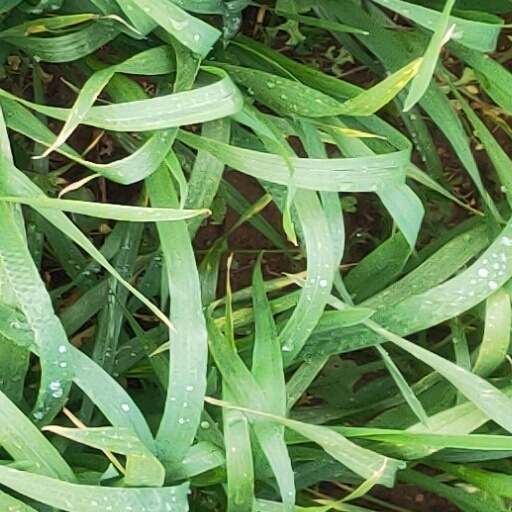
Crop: wheat